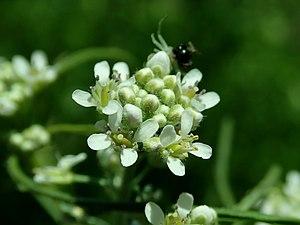
Le Cresson alénois est une plante herbacée utilisée comme légume ou comme salade. Il est parfois appelé Passerage cultivée.